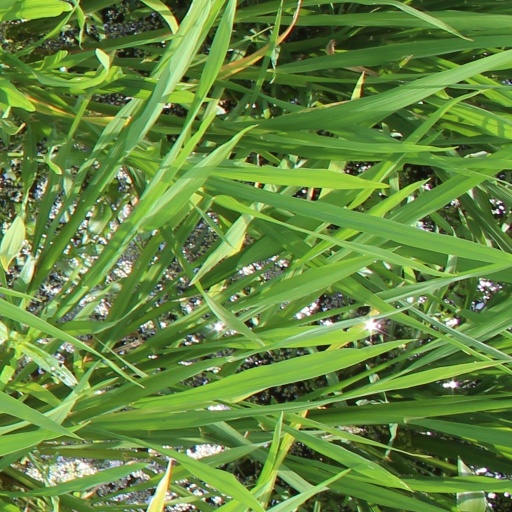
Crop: rice